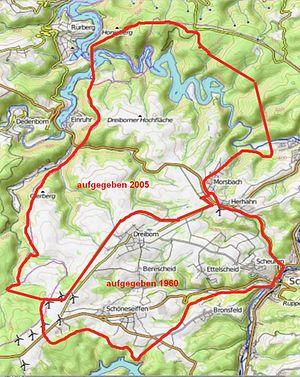
L'Ordensburg Vogelsang est un ancien Château de l'Ordre national-socialiste situé, aujourd'hui, dans le parc national de l'Eifel, en Rhénanie-du-Nord-Westphalie. Le domaine historique, entièrement préservé, a été utilisé par le Troisième Reich entre 1936 et 1939 comme centre de formation pour les futurs dirigeants du parti. Depuis le 1ᵉʳ janvier 2006, le site est ouvert aux visiteurs. C'est l'une des plus grandes reliques architecturales du nazisme. La superficie des bâtiments est de 50 000 m².